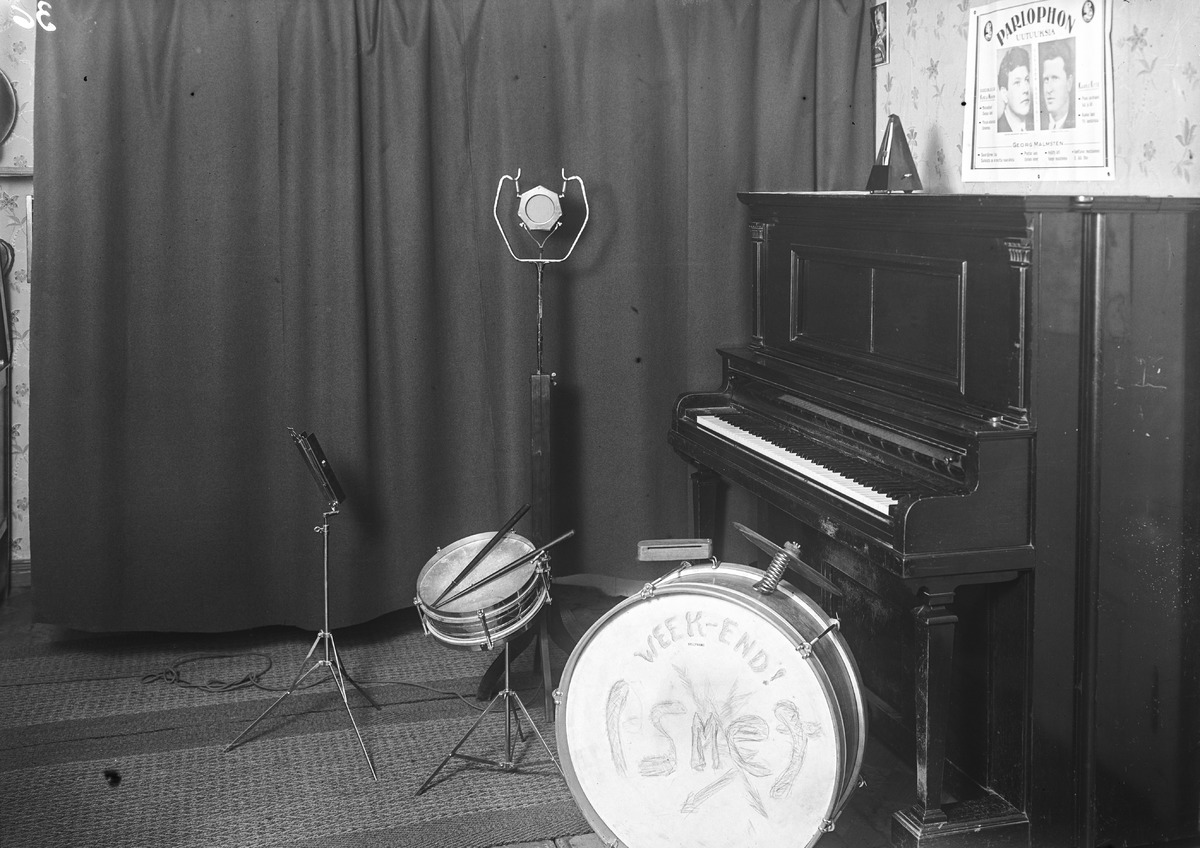
F. Vilmin radioaseman studio
The studio of F. Vilmi's radio station
sisällön kuvaus: F. Vilmin radioaseman studio 20.3.1931. content description: The studio of F. Vilmi's radio station on March 20, 1931.
Vuosi: 1931
Paikka: , Suomi, Suomi
Aiheet: sisäkuva; studiot; studios